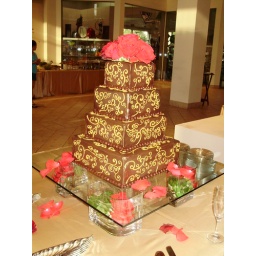
4 tiered square chocolate ganache wedding cake with gold swirls. Flowers and glass cake stand by Distinctive Designs by Tanarah